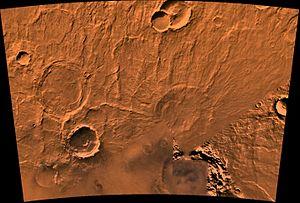
Amphitrites Patera est un volcan de la planète Mars situé par 58,7° S et 60,9° E dans les quadrangles de Noachis et d'Hellas, au sud sud-ouest du bassin d'impact d'Hellas Planitia, dans une zone souvent appelée Circum-Hellas Volcanic Province par les Anglo-saxons. Cet édifice volcanique, caractérisé par des reliefs extrêmement peu marqués et des pentes inférieures à 1°, mesure 700 de large avec une caldeira d'environ 135 km et un point culminant à environ 1 700 m au-dessus du niveau de référence martien.